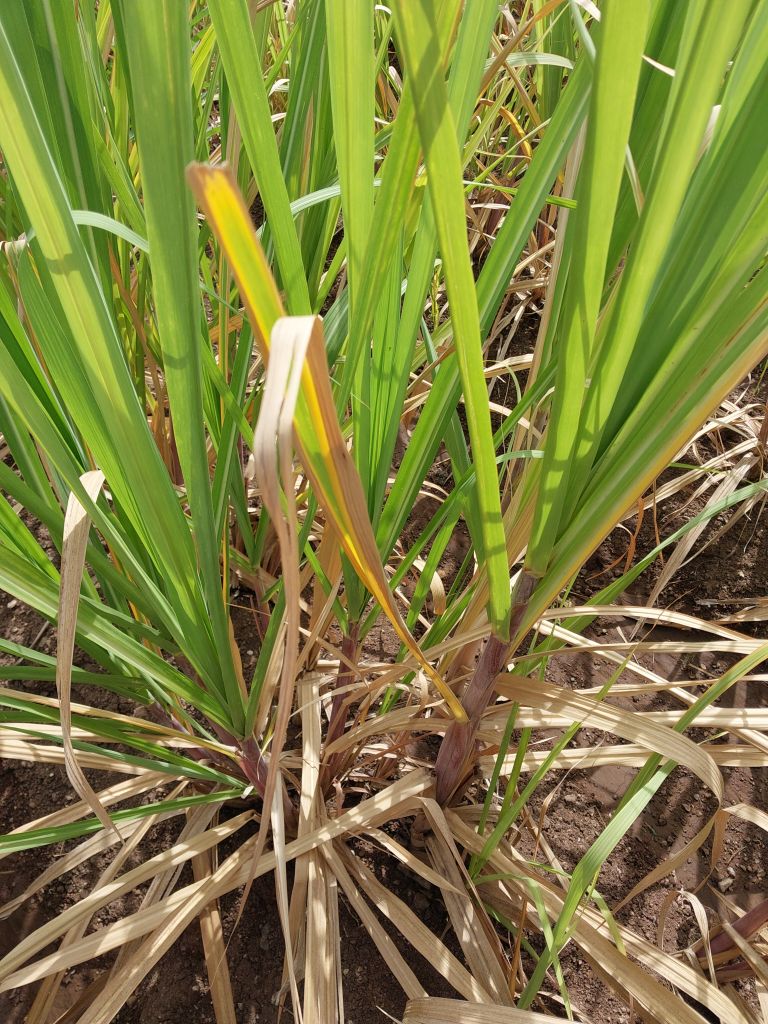
Label: Yellow Leaf